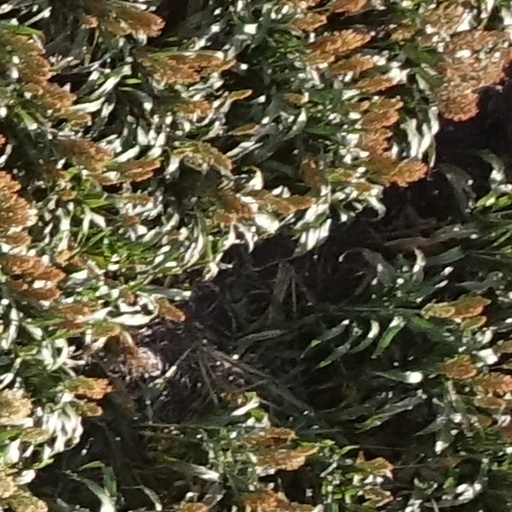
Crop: sorghum